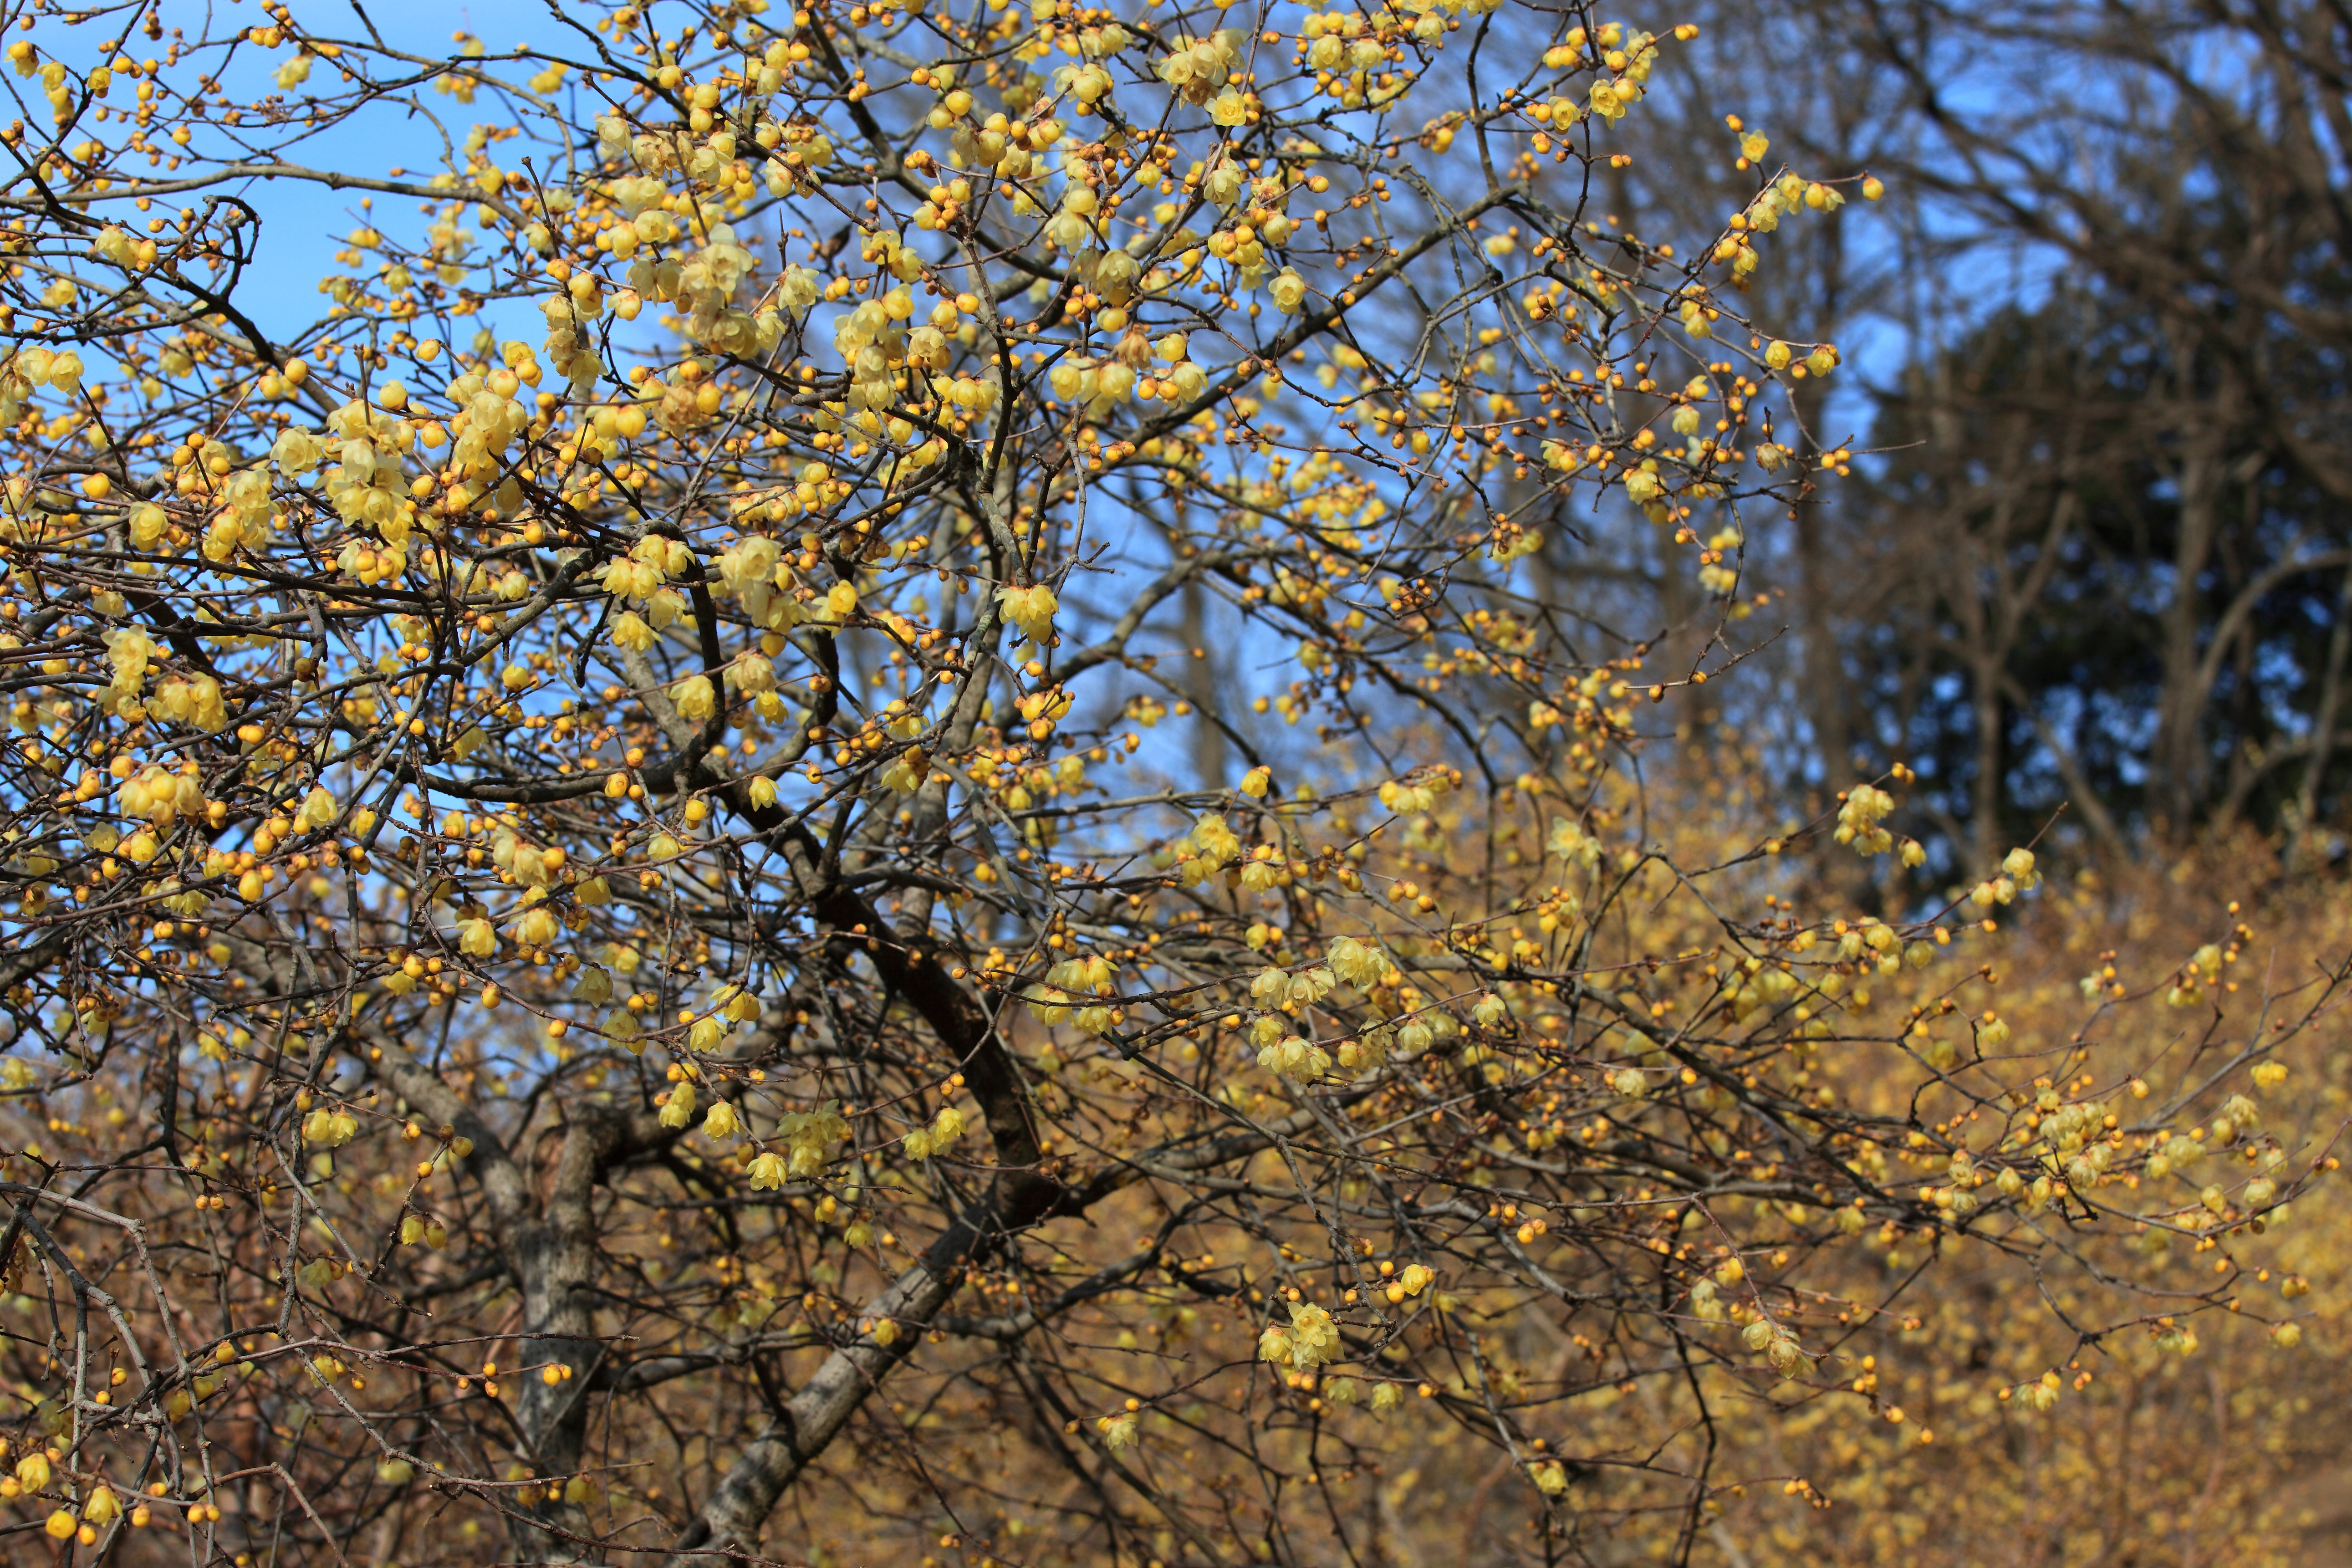
tree, nature, forest, branch, blossom, winter, plant, sweet, sunlight, leaf, flower, high, autumn, flora, season, cool image, deciduous, 5d, hires, woodland, markii, ecosystem, hi, res, resolution, chimonanthus, flowering plant, woody plant, land plant